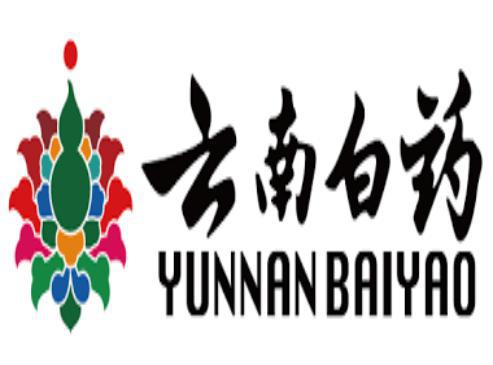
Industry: Medical